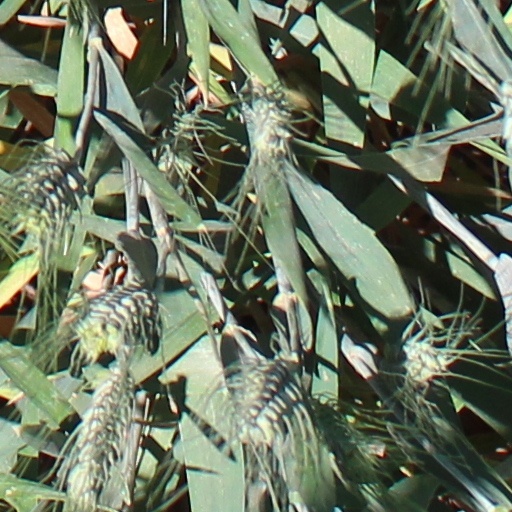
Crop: wheat